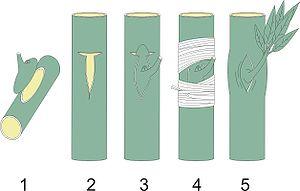
Étapes d'une greffe en écusson.
La greffe en écusson est, avec la greffe anglaise compliquée, la plus utilisée des techniques de greffe. Elle est particulièrement conseillée pour les fruits à noyau car la moelle de leur arbre est souvent plus fragile que celle des fruits à pépins et supporte mal la greffe en fente.
En agriculture, le greffage est un mode de reproduction végétative qui consiste à implanter dans les tissus d'une plante un bourgeon ou un fragment quelconque, prélevé sur une autre plante ou de la même plante, pour que celui-ci continue à croître en faisant corps avec la première. La greffe est le résultat de cette opération.